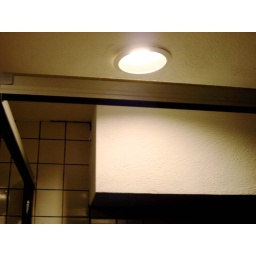
while waiting for our table i got stuck in the bathroom